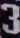
Number: 3